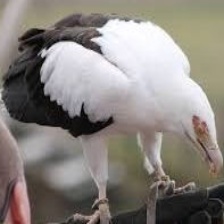
Species: PALM NUT VULTURE
Scientific name: GYPOHIERAX ANGOLENSIS
ImageNet parent category: vulture